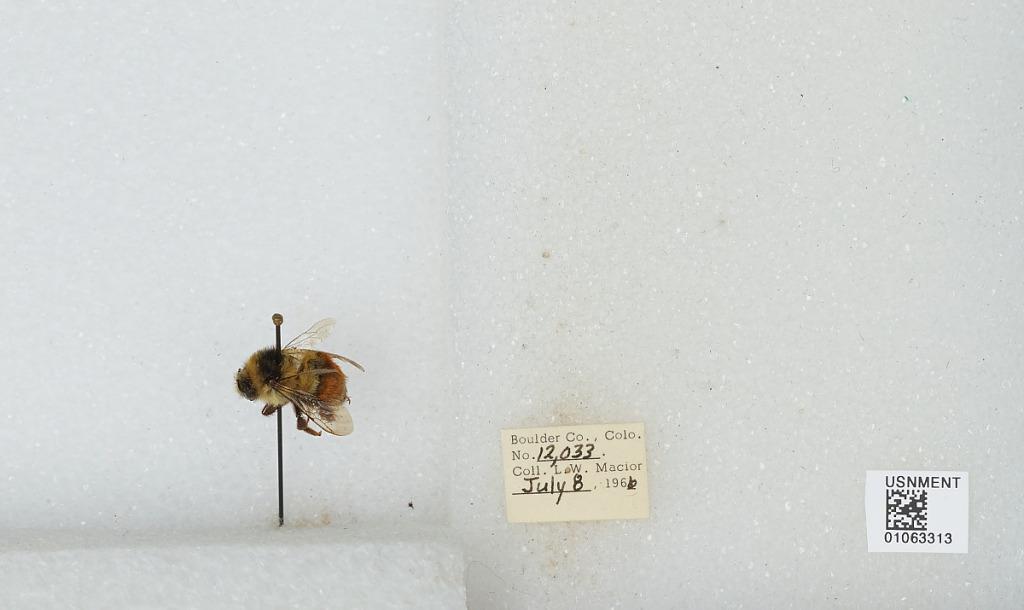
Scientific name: Bombus (Pyrobombus) bifarius Cresson
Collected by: L. Macior
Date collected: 1966-7-8
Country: United States
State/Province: Colorado
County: Boulder
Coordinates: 40.0017, -105.308